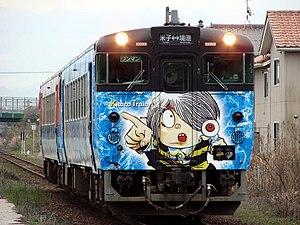
La ligne Sakai est une ligne ferroviaire située dans la préfecture de Tottori. D'une longueur de 17,9 km, elle dessert les villes de Yonago et de Sakaiminato.